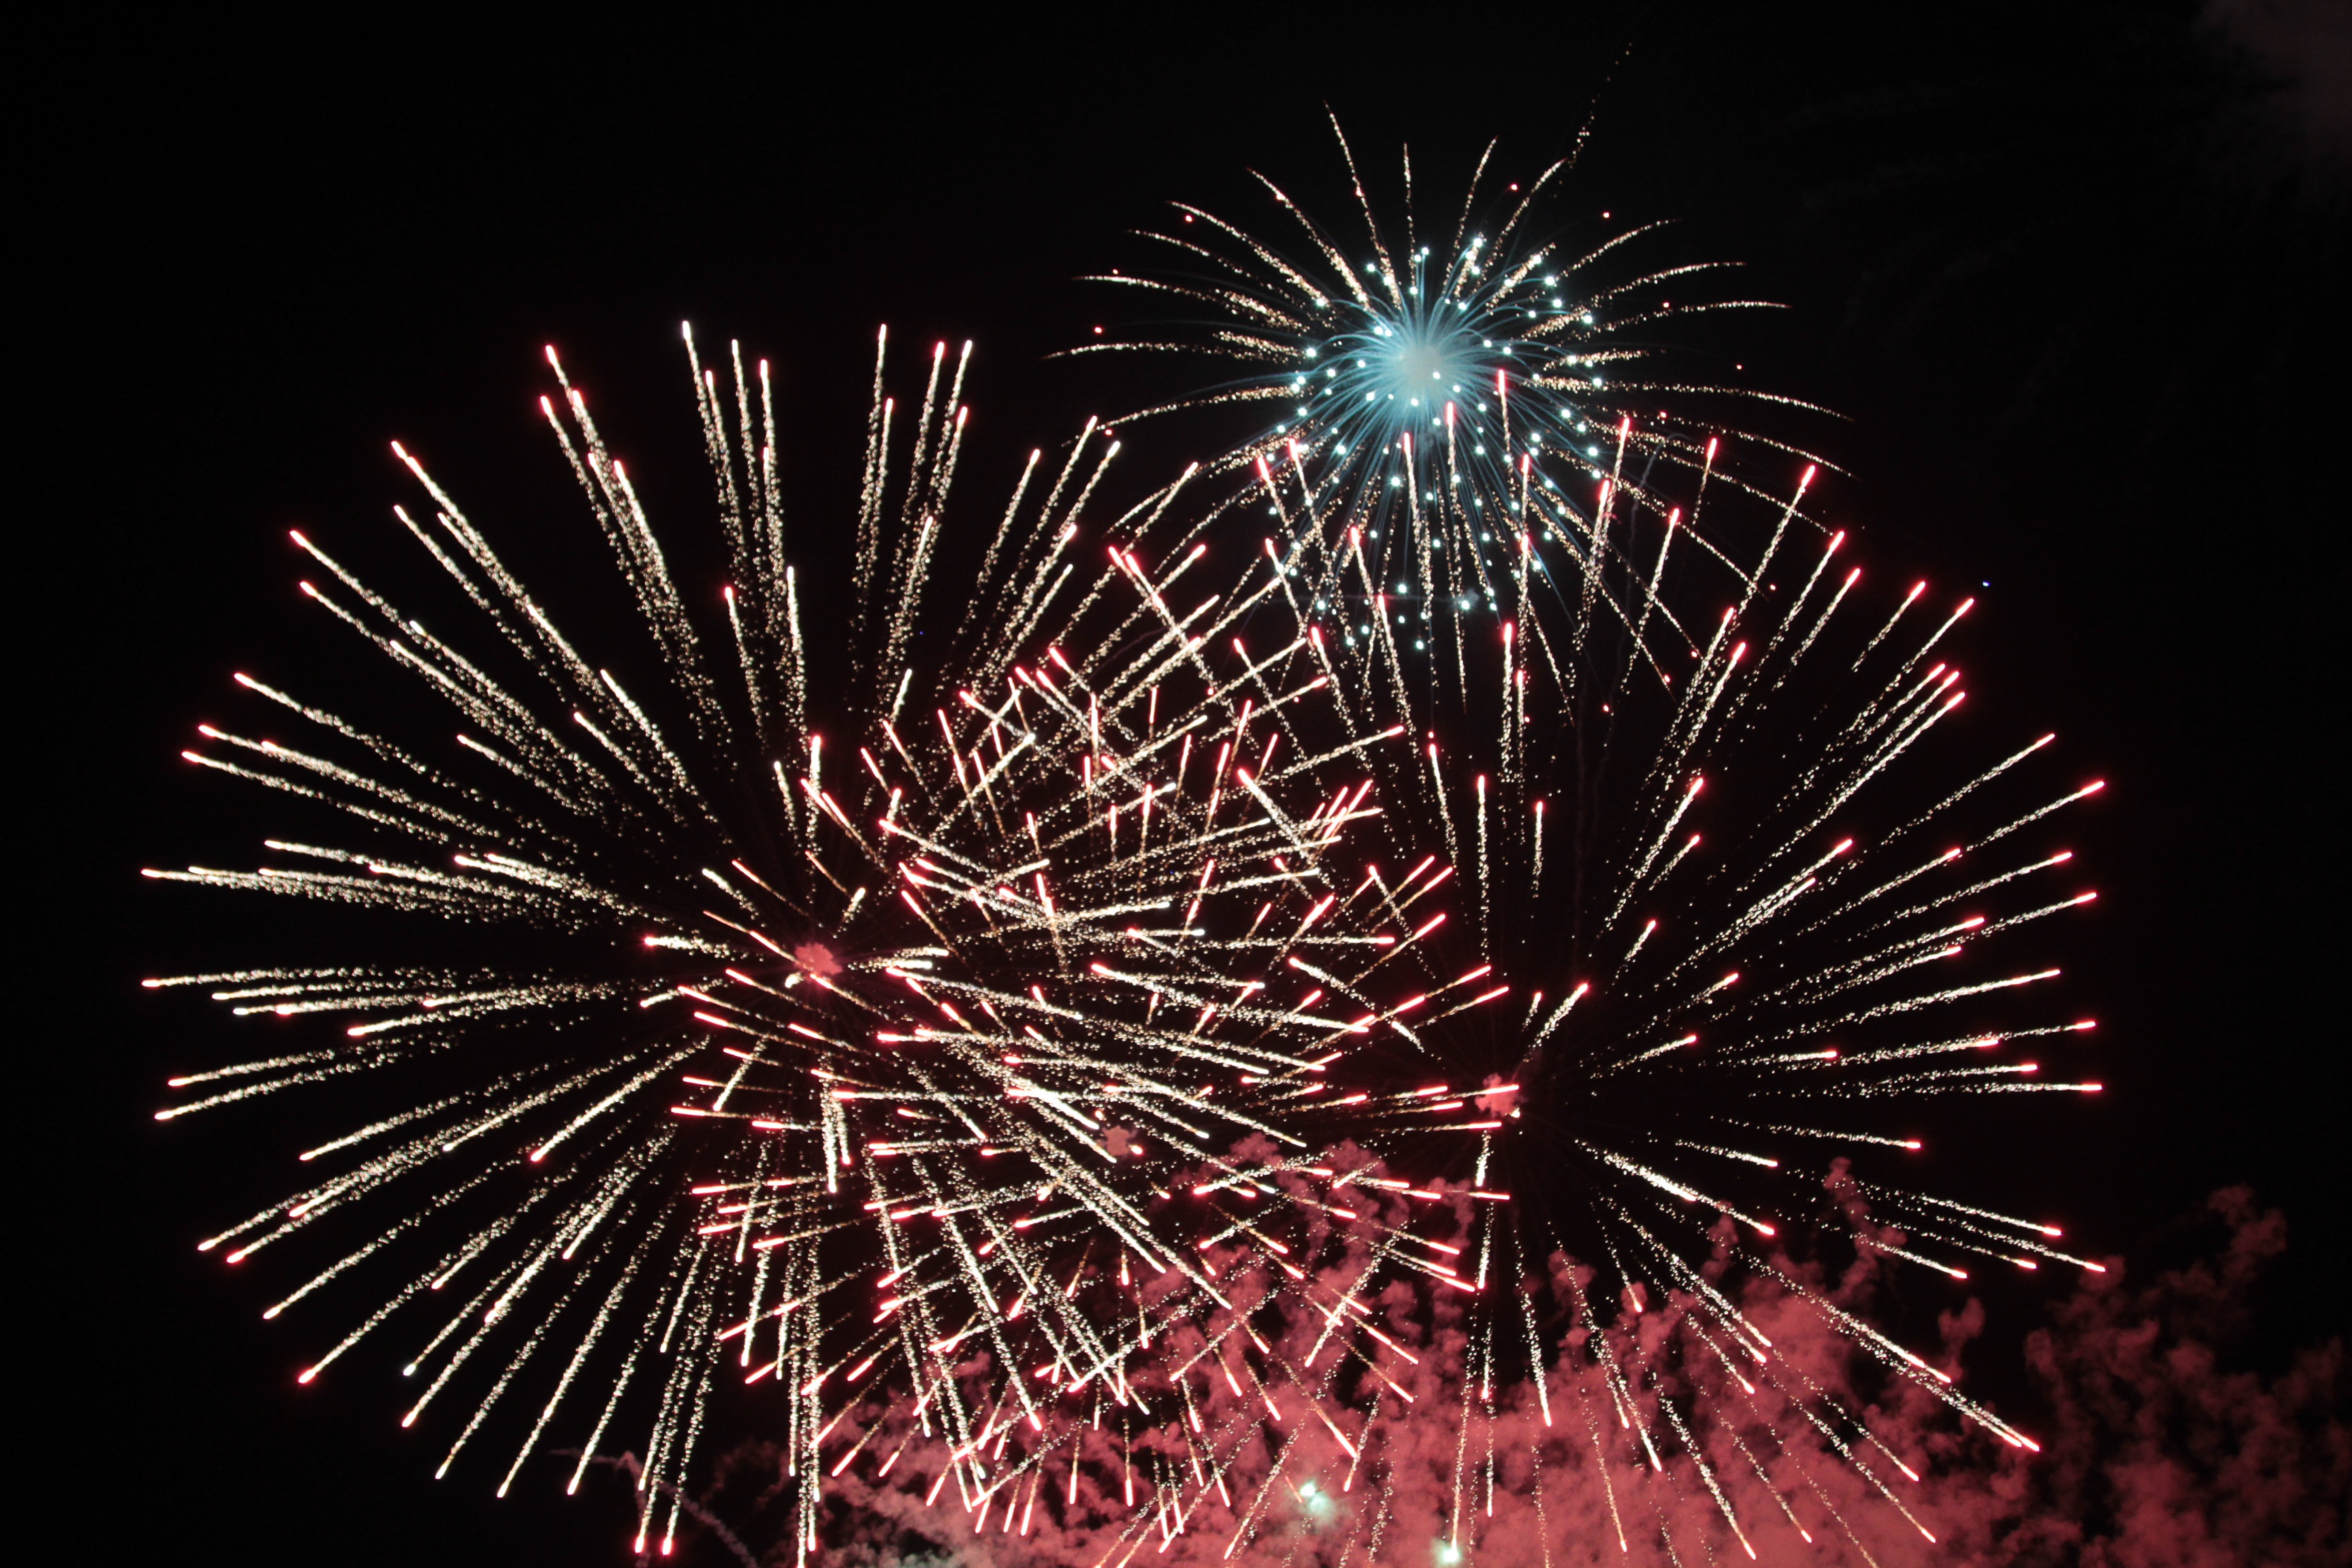
night, recreation, fireworks, event, new year's eve, outdoor recreation